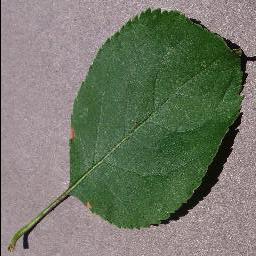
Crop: apple
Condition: black_rot